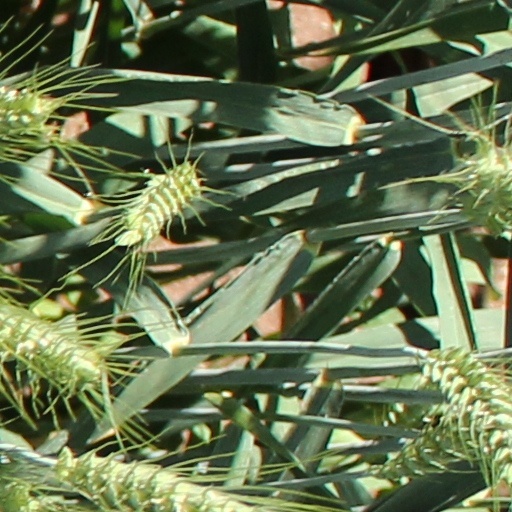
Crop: wheat